Agrias

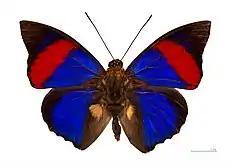

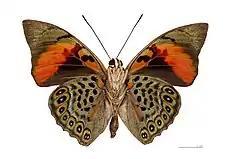

The species of the genus "Agrias" have, variously, very bright red, orange, iridescent blue and yellow colouration contrasting on the black or bluish background of their upperside wing. The underside wings are patterned. They have a robust appearance (broad thorax and short wide abdomen) allowing fast flight. The wingspan is 70–120 mm. Males of all "Agrias" species have prominent yellow tufts of androconial scales on the hindwings. These disperse pheromones for attracting suitable mates.